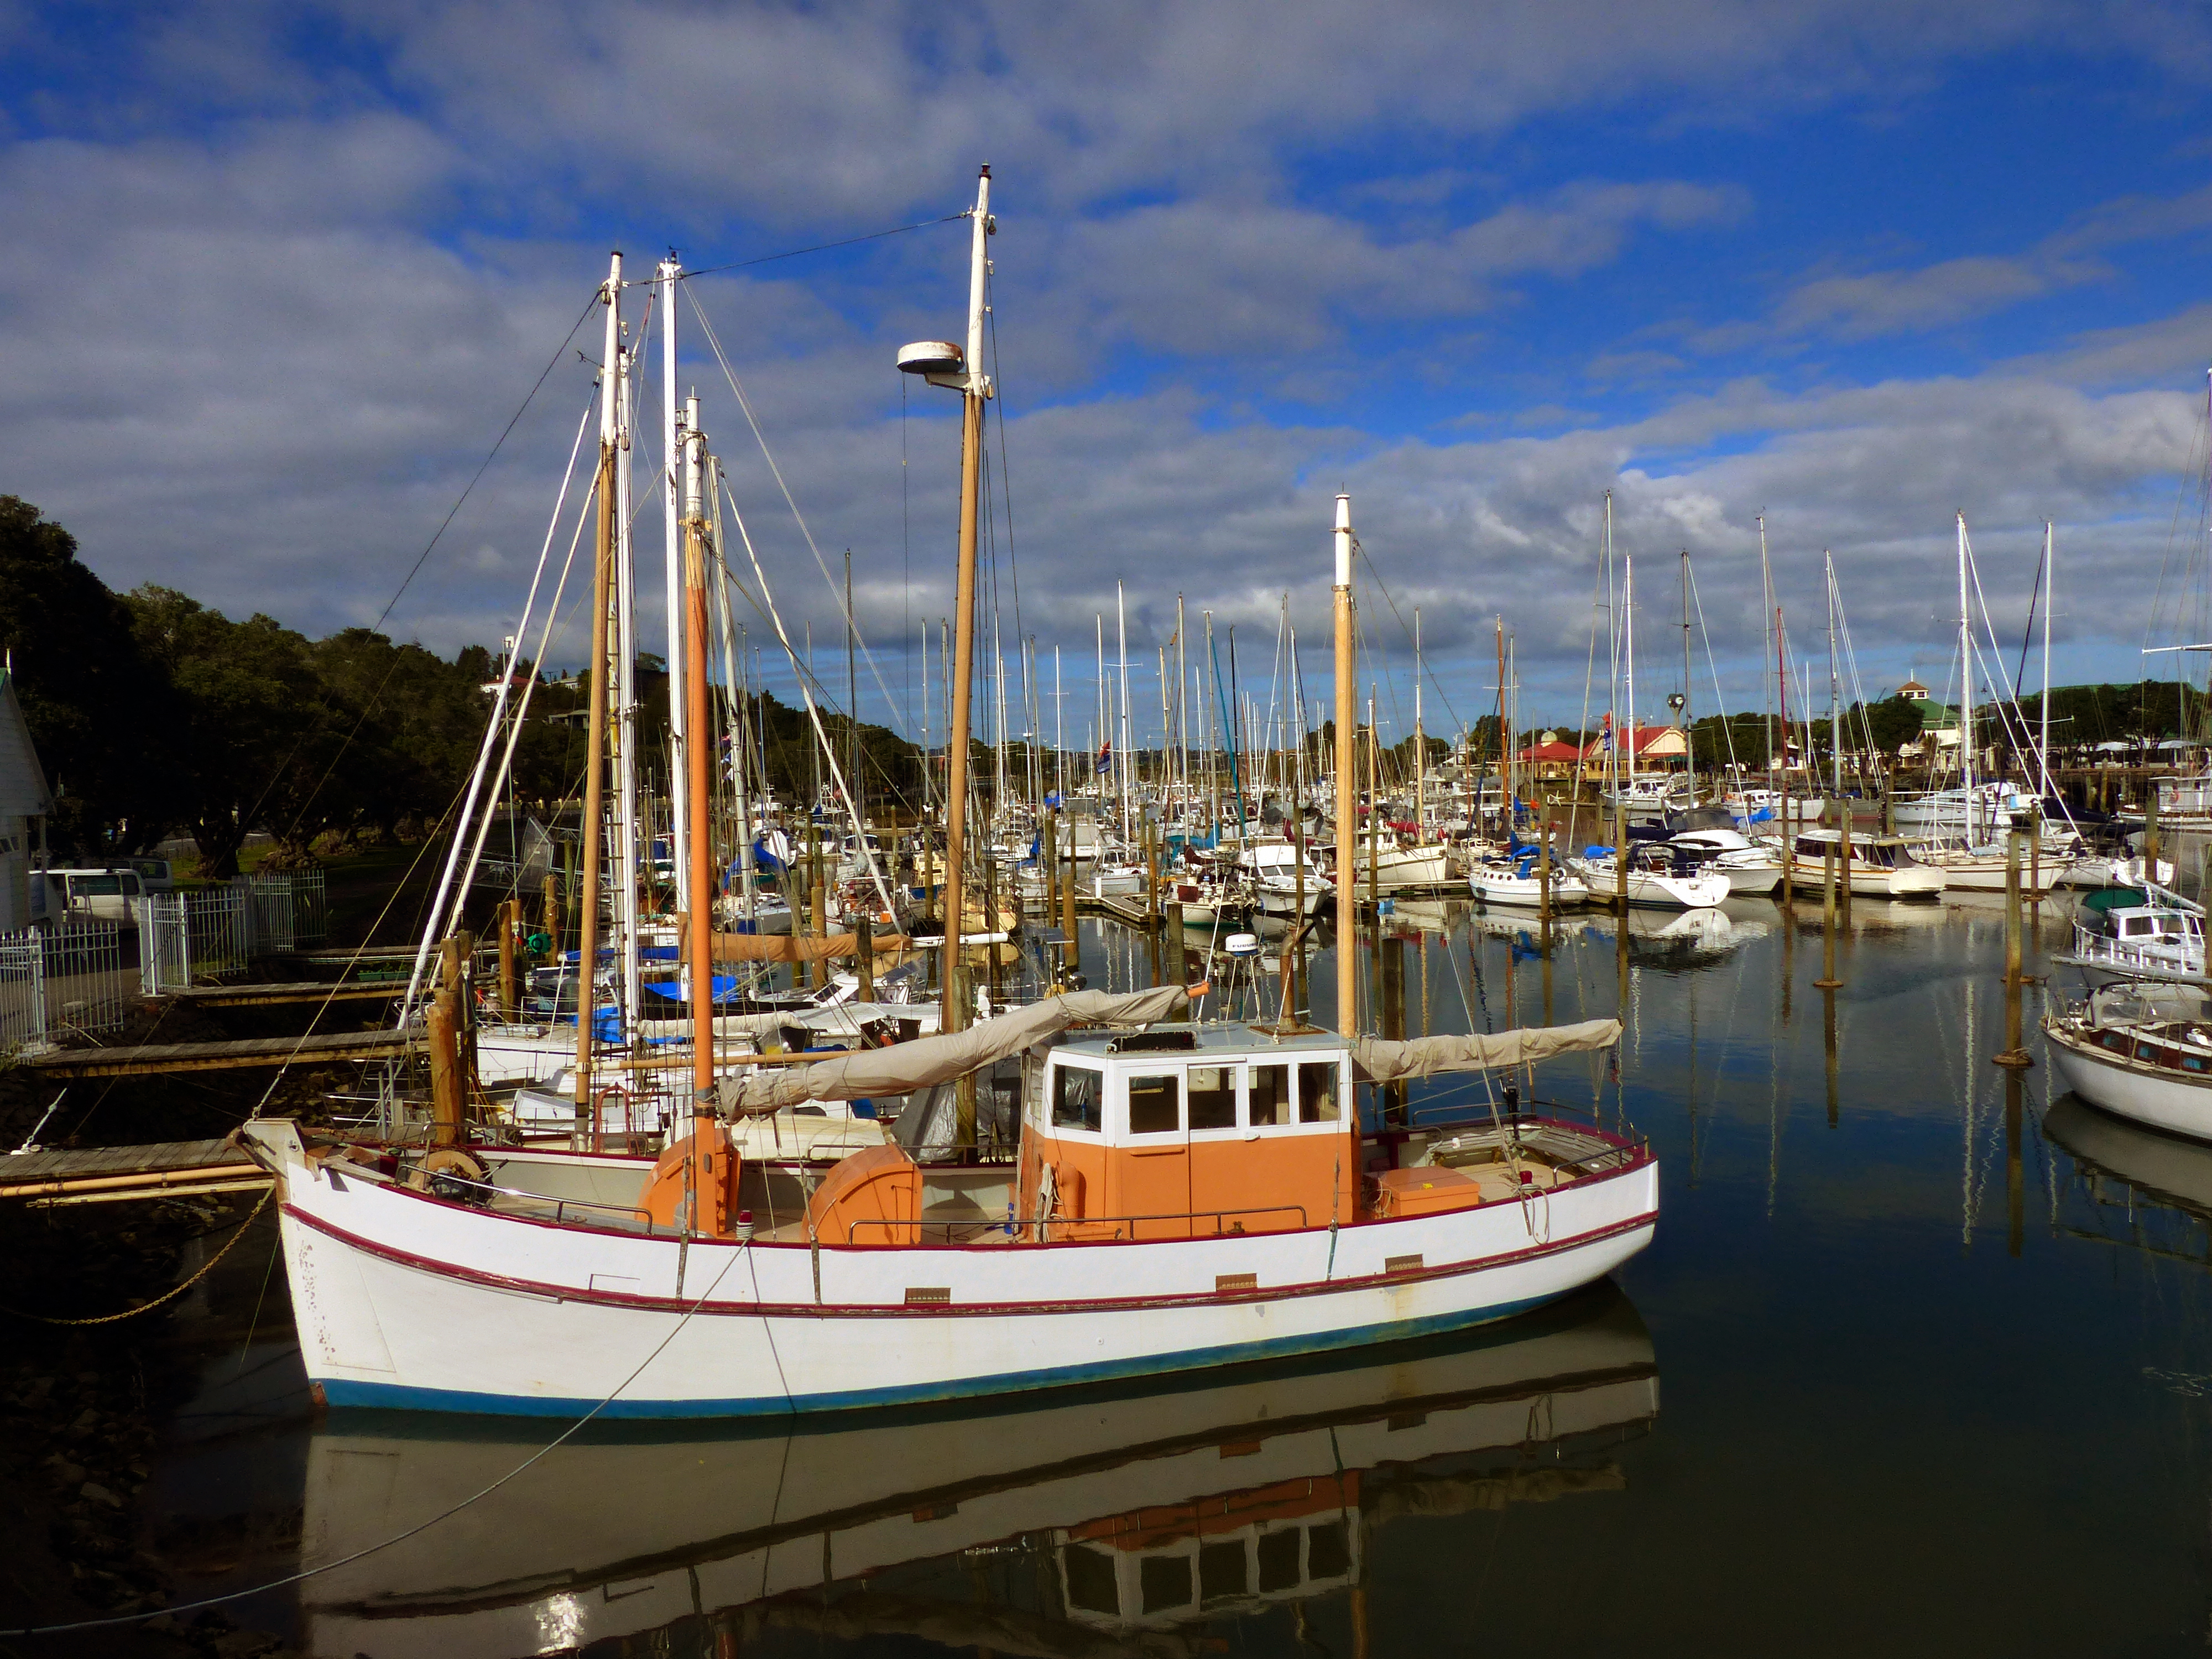
sea, dock, boat, pier, vehicle, mast, sailing, harbor, harbour, marina, port, jetty, sailboat, sail, lumixfz200, northland, whangarei, anchorage, masts, watercraft, schooner, sailing ship, fishing vessel